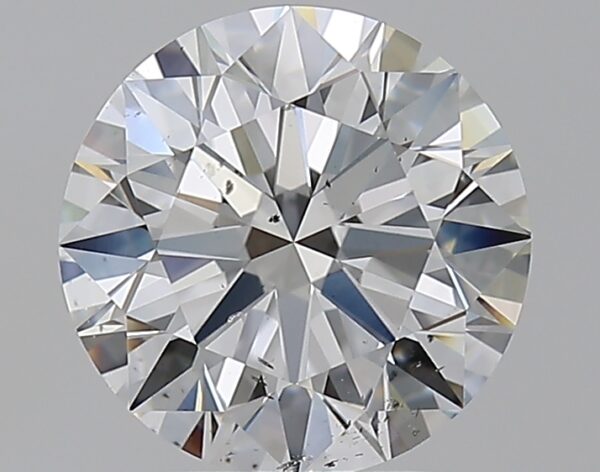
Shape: round
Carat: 2.39
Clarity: SI1
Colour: E
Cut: EX
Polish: EX
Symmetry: EX
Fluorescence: N
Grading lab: GIA
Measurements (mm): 8.51 x 8.56 x 5.26